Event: Nepal Earthquake
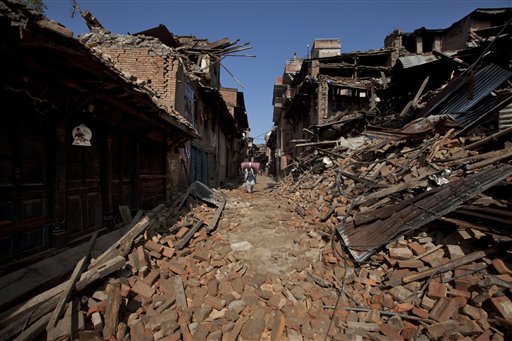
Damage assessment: damage